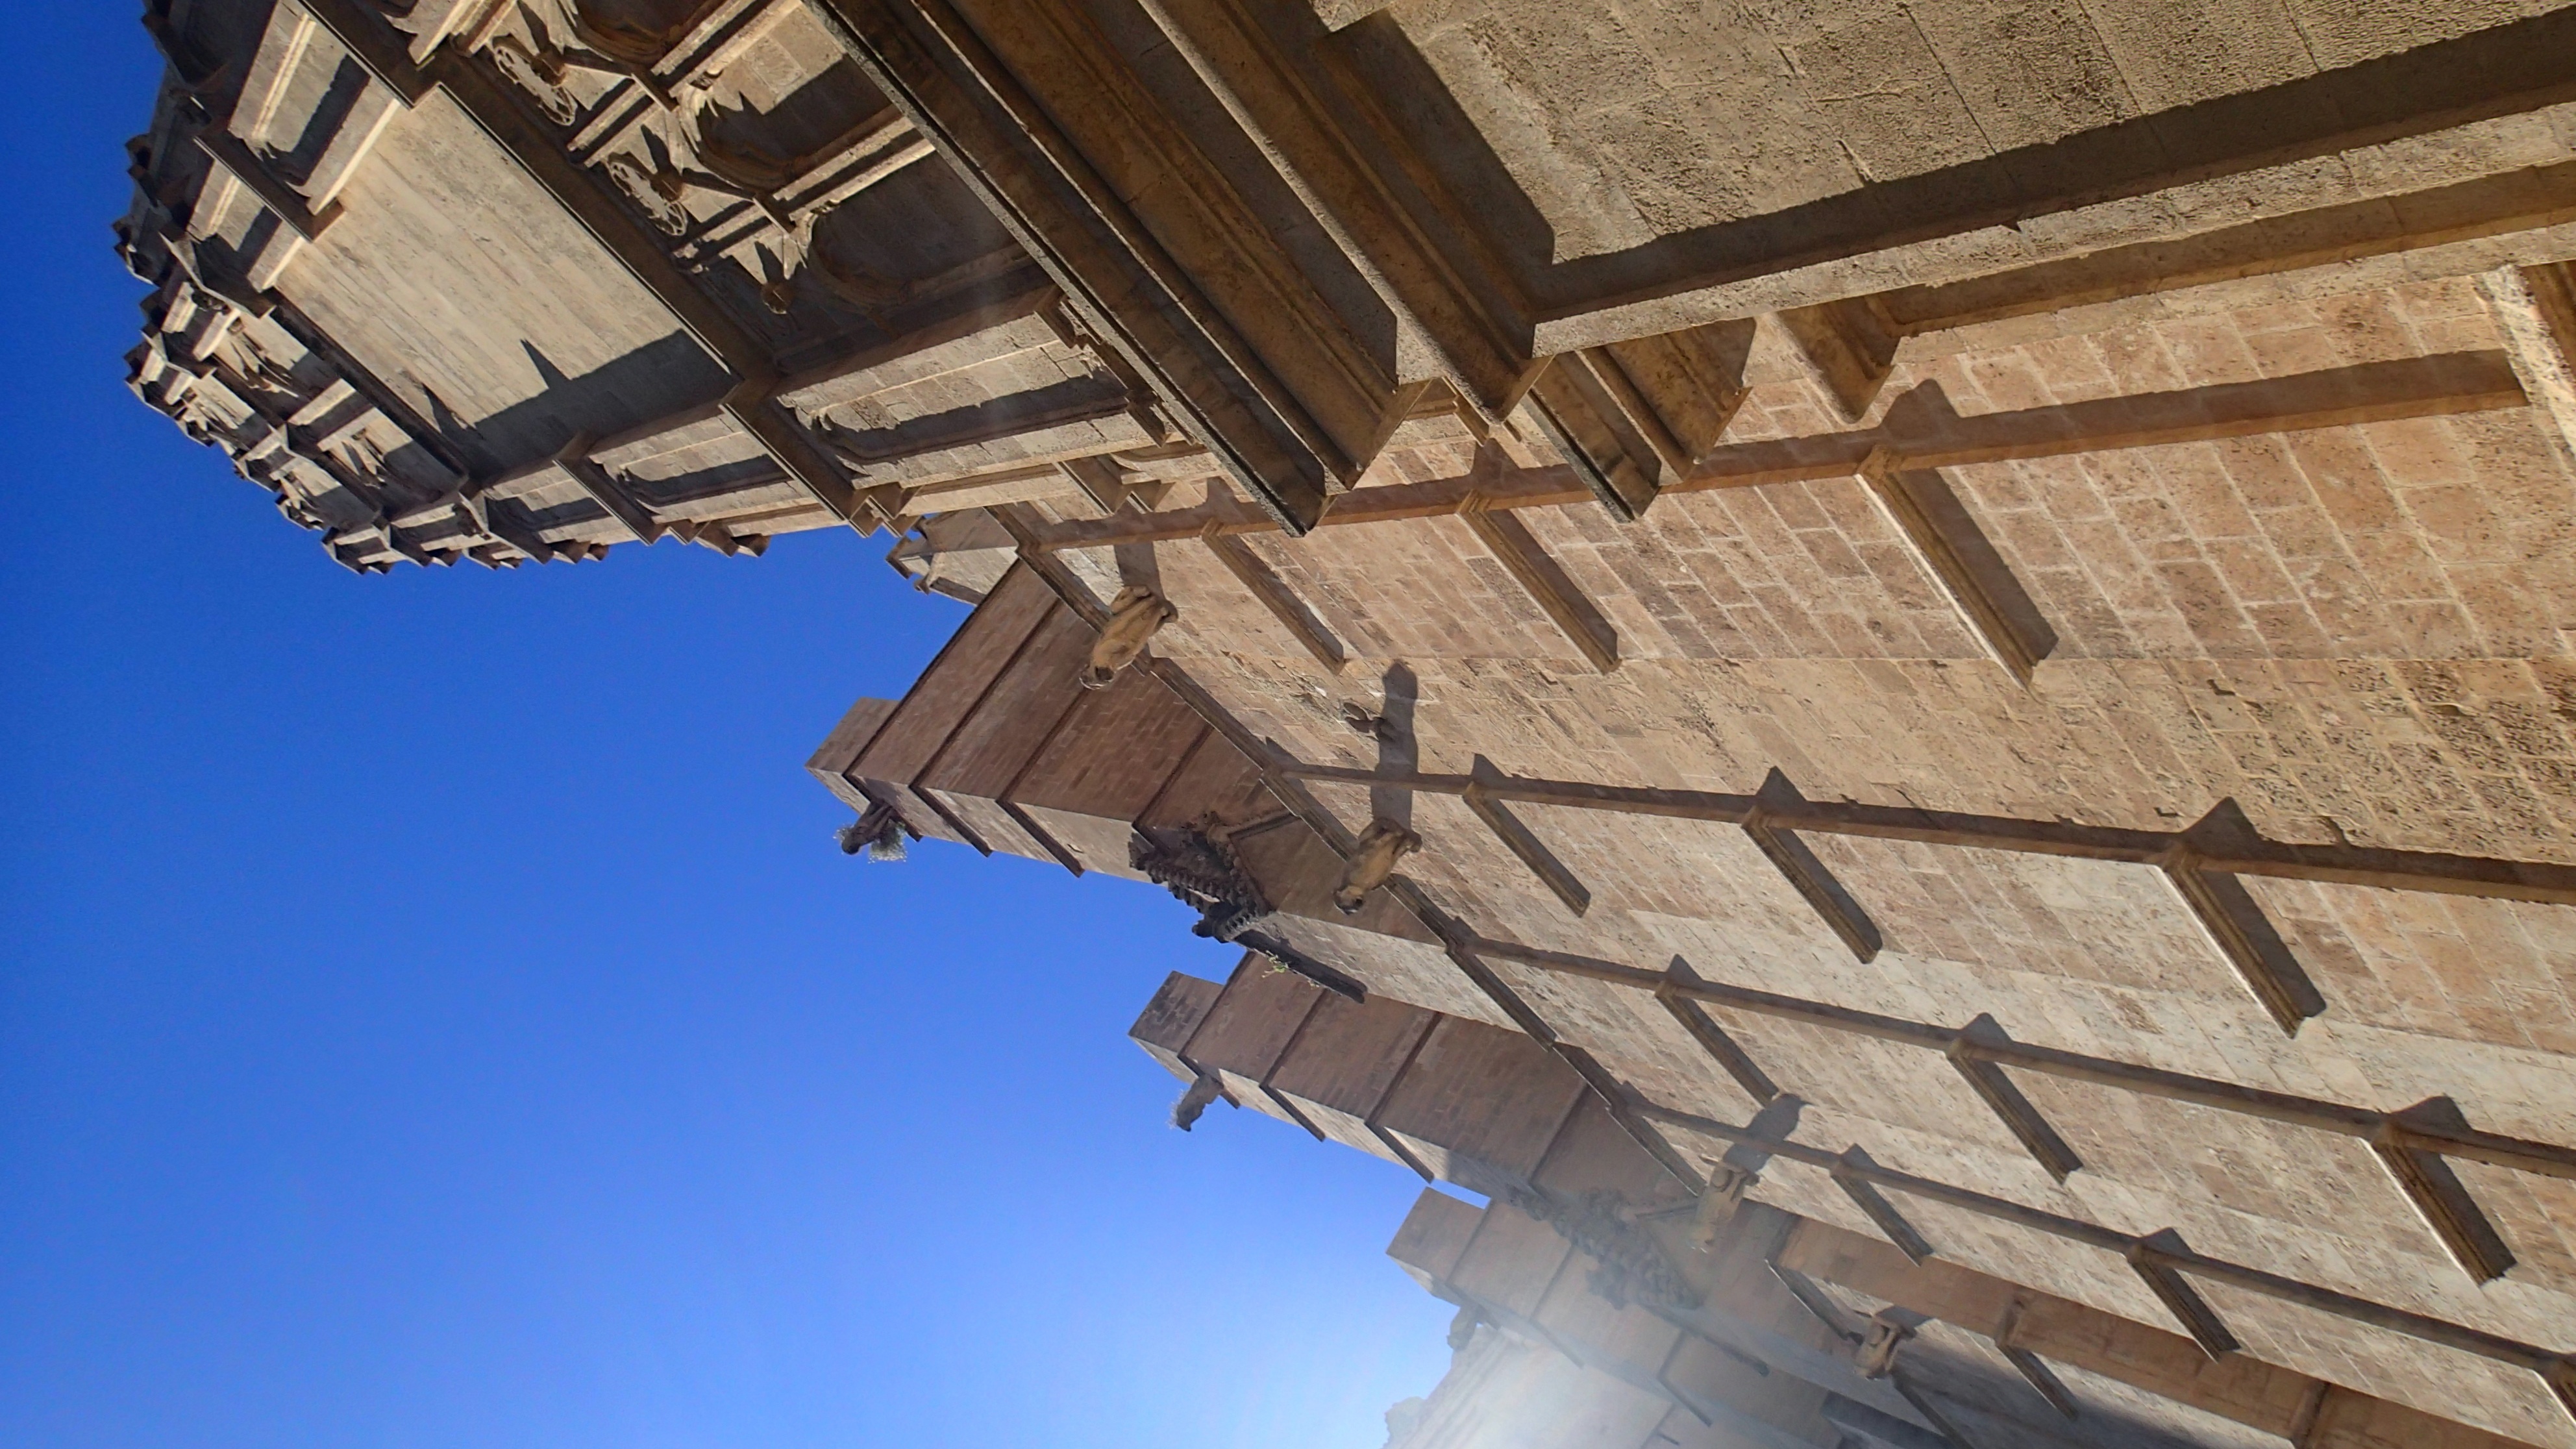
architecture, structure, perspective, roof, building, old, wall, facade, church, cathedral, gothic, catholic, spain, roman, majorca, palma, la seu, palma cathedral, cathedral of santa maria of palma